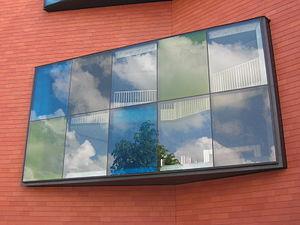
Le Concertgebouw de Bruges, est un centre international de musique et des arts scéniques situé à Bruges. Il abrite régulièrement des grands festivals, comme le MAfestival de Bruges en août, la Bach Academy en janvier, et un festival de danse en décembre. Le bâtiment, situé sur la place 't Zand, a été construit en 2002, avec le support de la province de Flandre-Occidentale, alors que Bruges était la capitale européenne de la culture, mais il y avait dès 1990 des projets pour un tel bâtiment. Il mesure environ 120 mètres de long, 50 m de large et 35 m de haut.